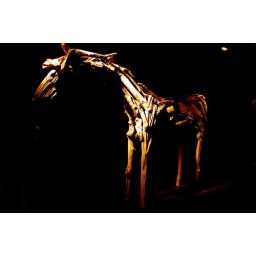
The tree horse in the vivo,to belong to a shop of Nation Geography shop.